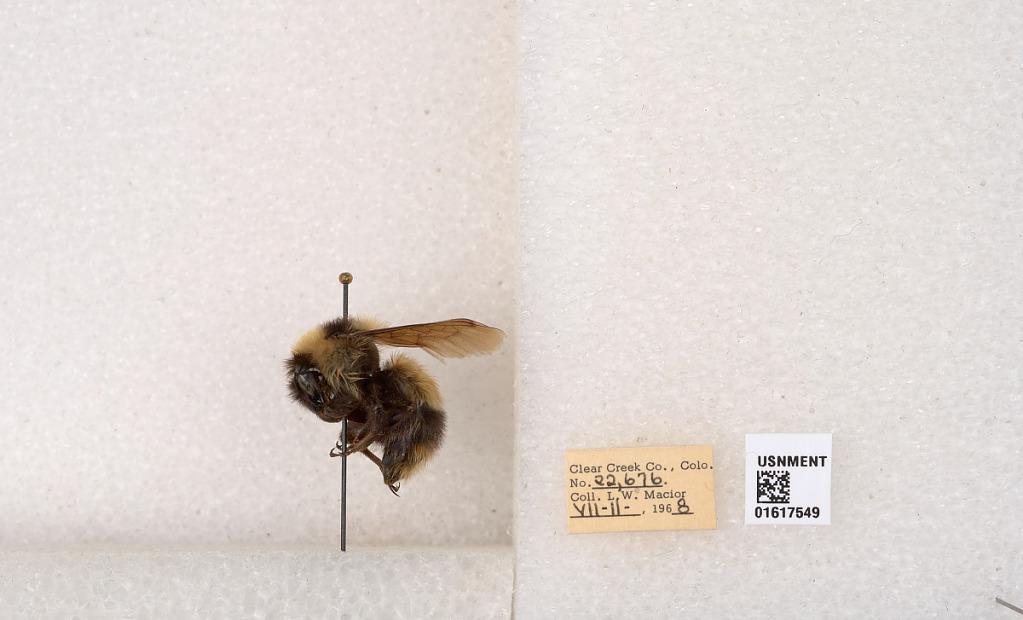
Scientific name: Bombus kirbyellus
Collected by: L. Macior
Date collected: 1968-7-11
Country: United States
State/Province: Colorado
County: Clear Creek
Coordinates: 39.6891, -105.644